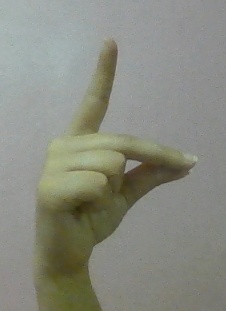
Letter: ta